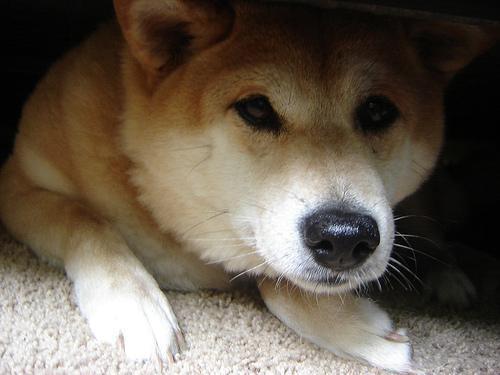
shiba inu